Bishopbriggs railway station

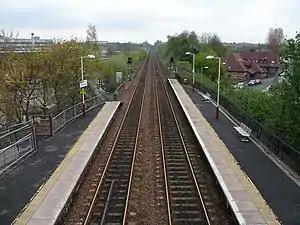
Looking east (towards Lenzie) from the footbridge, prior to 2018 electrification works

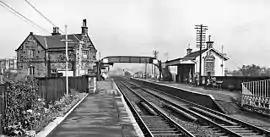
Bishopbriggs station in 1961

Bishopbriggs railway station is a railway station serving Bishopbriggs in East Dunbartonshire, Scotland. It is located on the Glasgow to Edinburgh via Falkirk Line, north of , but is currently only served by services on the Croy Line.